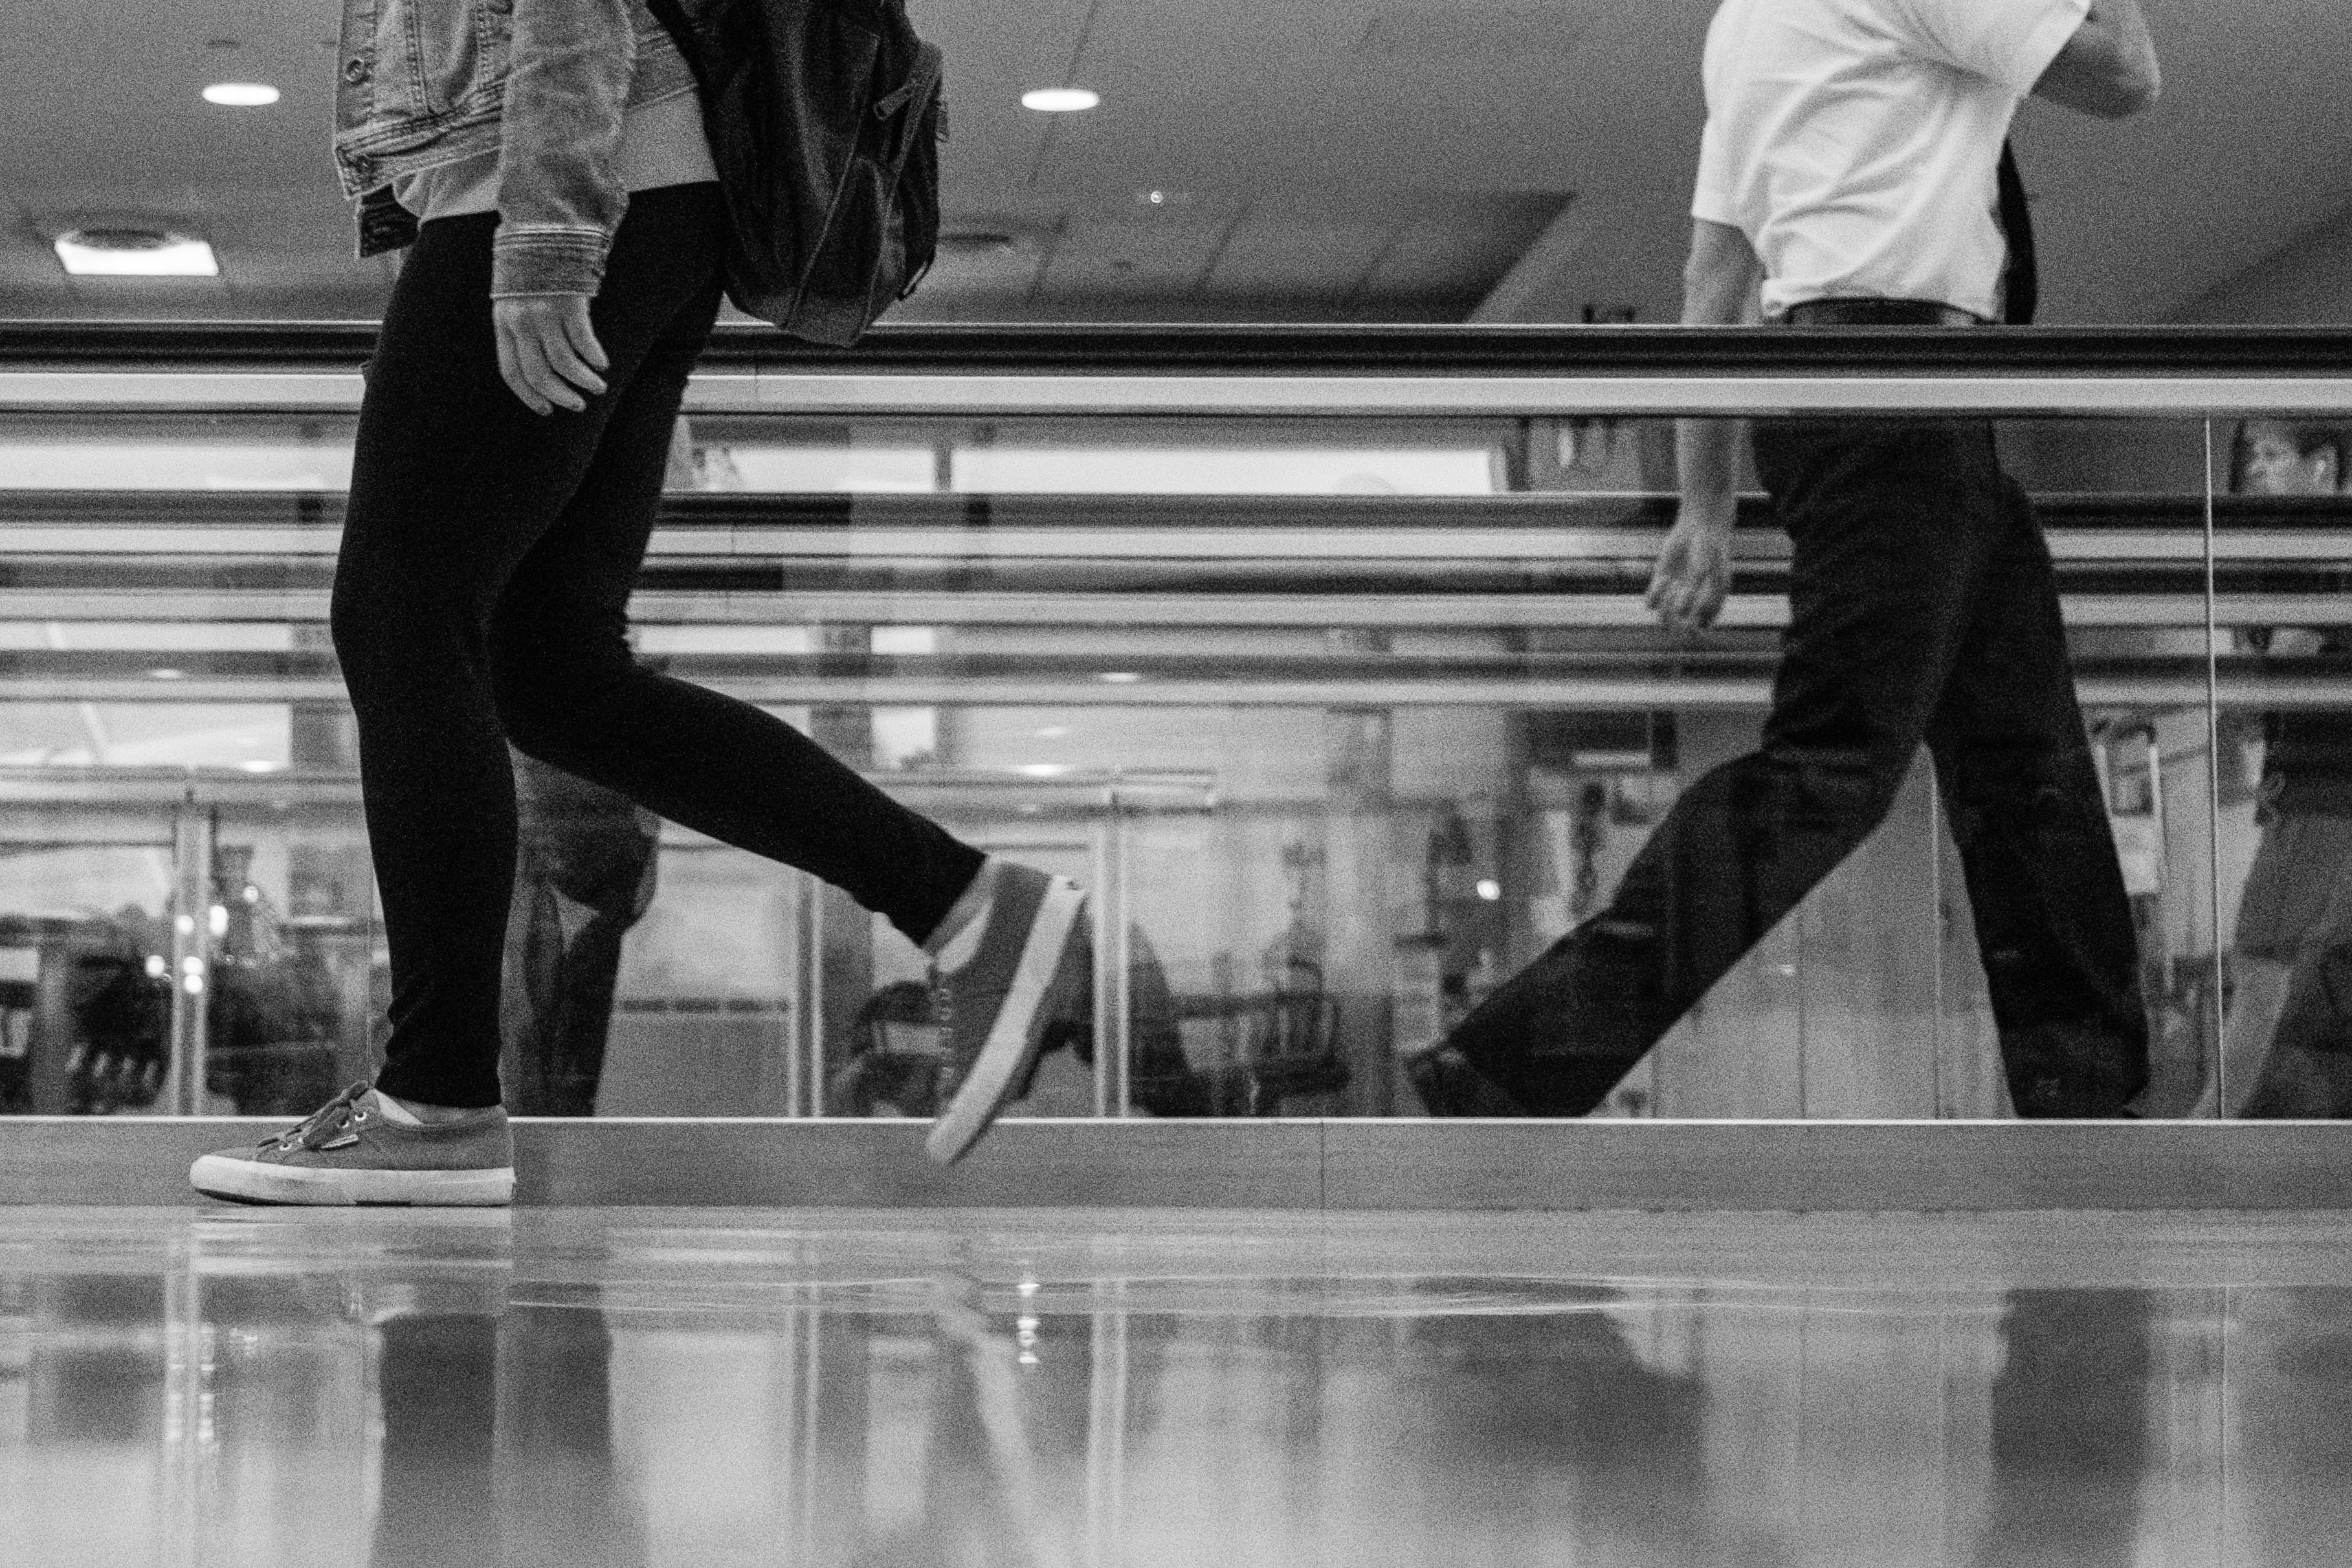
black and white, white, photography, black, monochrome, monochrome photography